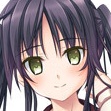
Portrait style: Anime Portrait